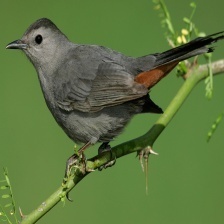
Species: GRAY CATBIRD
Scientific name: DUMETELLA CAROLINENSIS